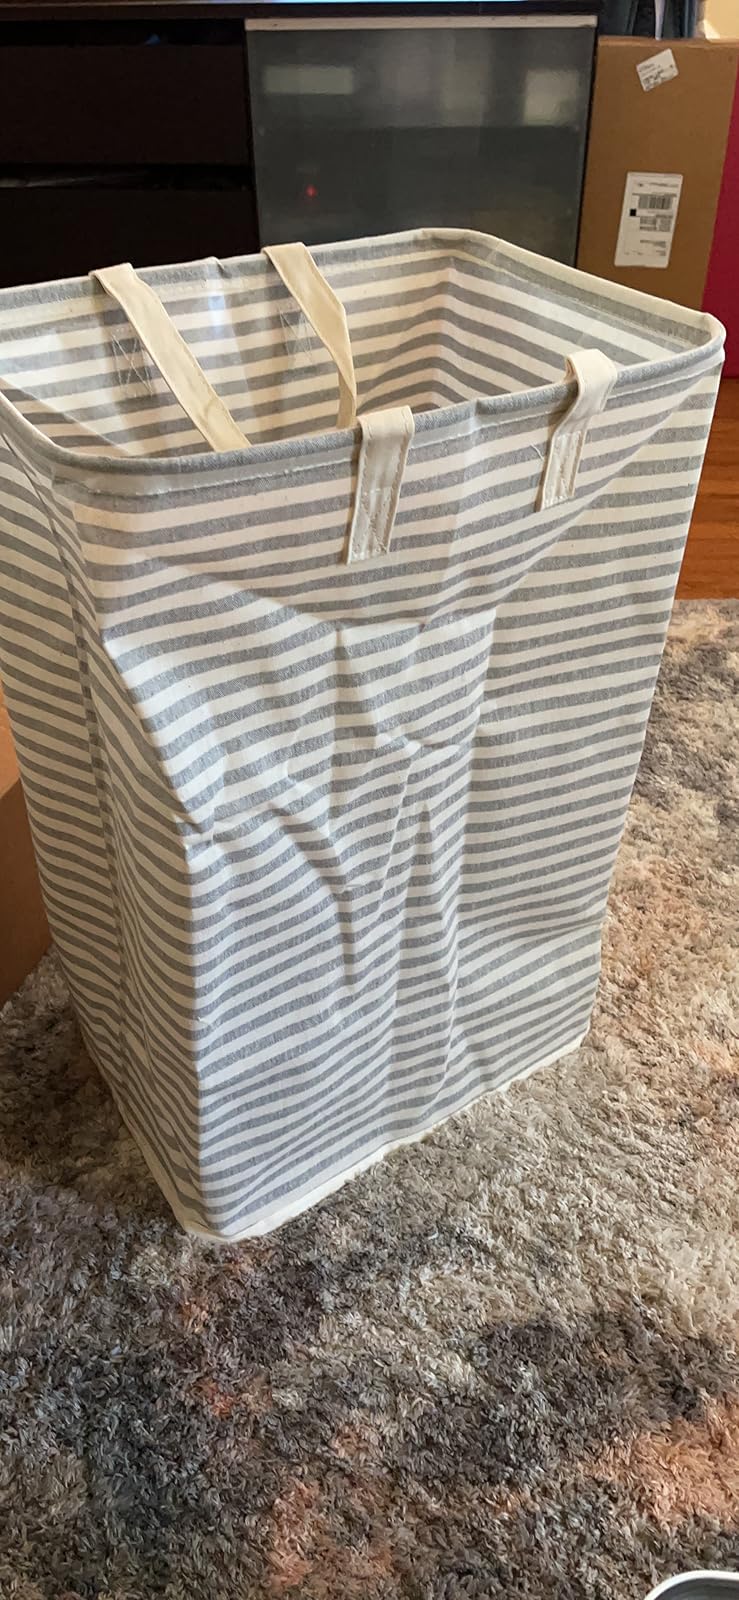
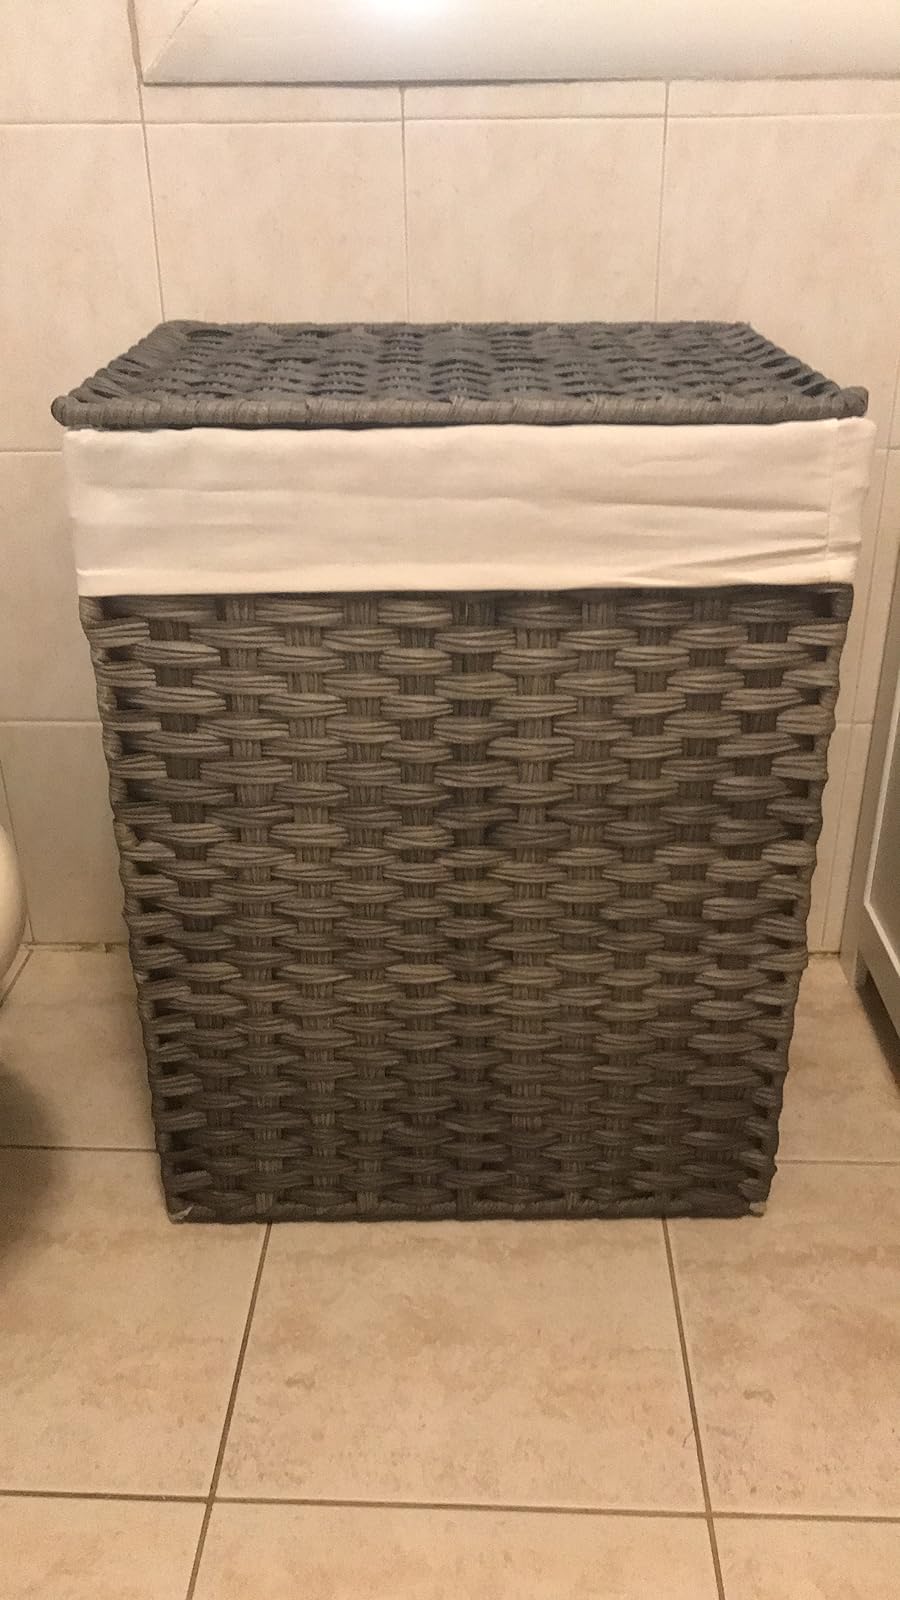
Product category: items_hamper
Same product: no